Walter Gretzky

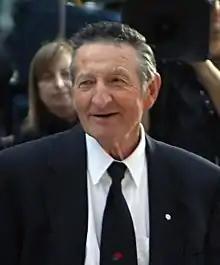
Walter Gretzky in 2010

Walter Gretzky, (October 8, 1938 – March 4, 2021) was a Canadian philanthropist who was the father of Canadian ice hockey player Wayne Gretzky.